Edward Bishop (rugby union)

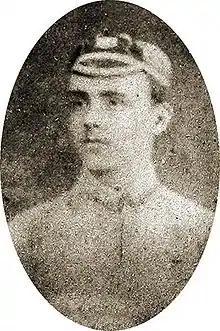

Edward Bishop (10 October 1864 – 24 February 1919) was a Welsh international rugby union player who played club rugby for Swansea and was capped once for Wales.